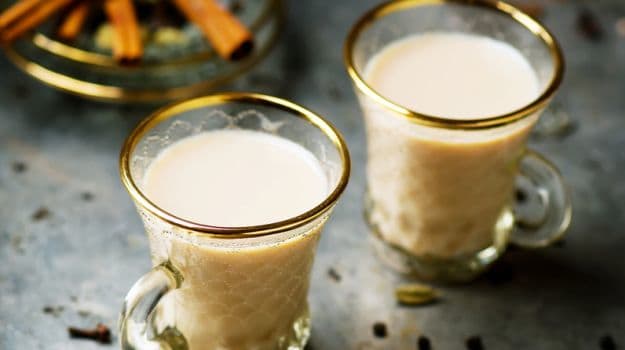
Dish: chai